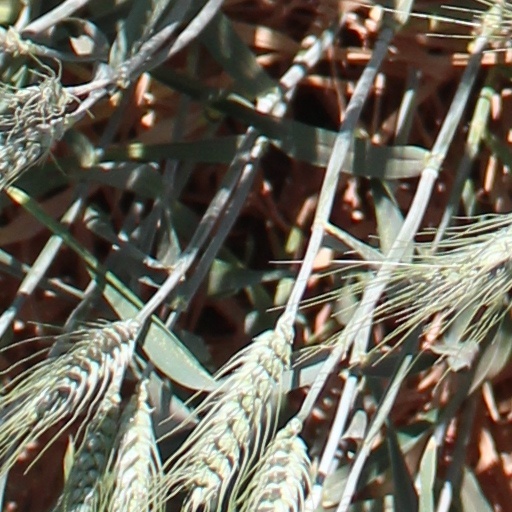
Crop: wheat